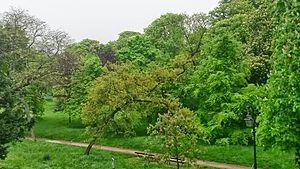
View on the Vincennes Forest from the Chaussée de l’Étang, Saint-Mandé, 94160, France